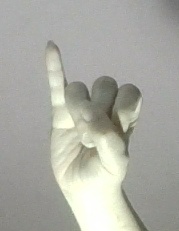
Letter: meem